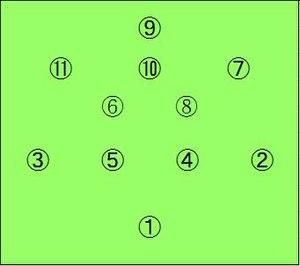
Le poste en football est le rôle assigné à chacun des joueurs d'une équipe lors d'un match de football.